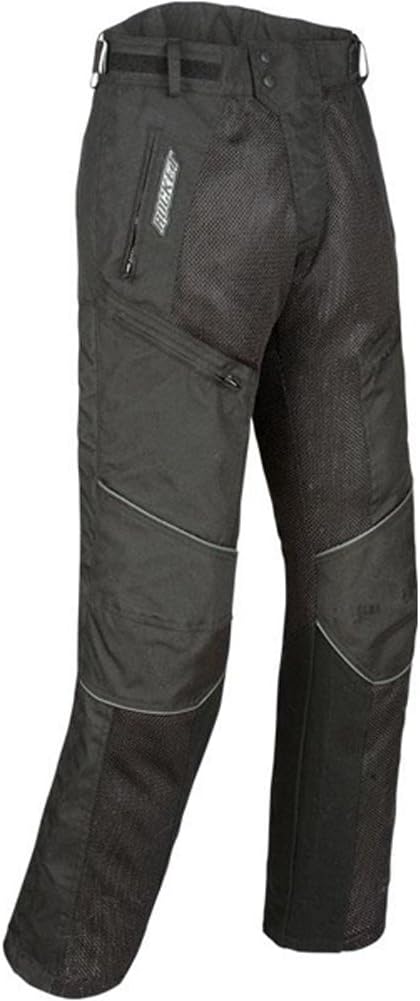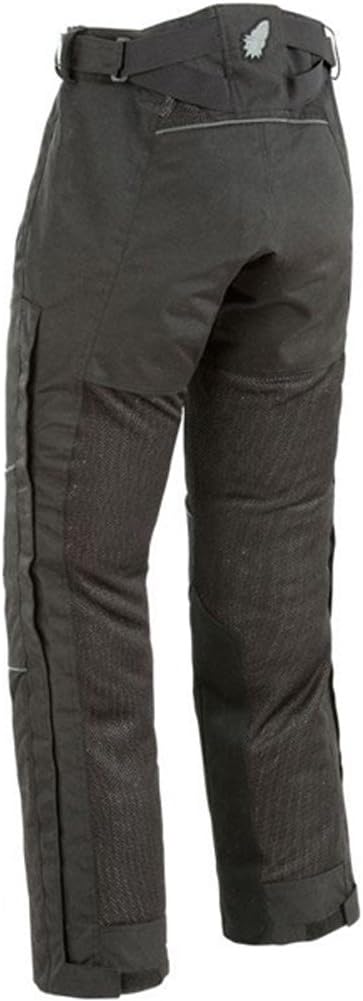
Joe Rocket Phoenix 3.0 Men's Mesh Sports Bike Motorcycle Pants - Black/Black / Medium
Category: AMAZON FASHION
Like a lot of good things in life, it all started with a motorcycle. An obsession with motorcycles and motorcycle gear morphed into the launch of Joe Rocket in 1994, manufacturing quality motorcycle jackets. Joe Rocket’s “Phoenix” nylon jacket sold a hundred thousand pieces because the perforated, fully armored jacket was the first to provide serious hot weather protection and keep the rider cool. Then after sponsoring 17-year-old Nicky Hayden, Joe Rocket became etched in motorcycle racing culture. Joe Rocket went on to expand its motorcycle gear to include helmets, pants, luggage, boots, and gloves - all designed ahead of the curve of protective motorcycle apparel.Stay protected & stay cool with the next generation Phoenix pant FreeAir poly/mesh shell FreeAir poly/mesh shell Height adjustable Grade “A” C.E. Rated knee protectors Height adjustable Grade “A” C.E. Rated knee protectors RockTex seat and knee reinforcements RockTex seat and knee reinforcements Full length side zippers Full length side zippers SureFit adjustable waistband eliminating any unwanted bunching SureFit adjustable waistband eliminating any unwanted bunching Removable high density hip padding Removable high density hip padding Two external pockets Two external pockets Melt resistant material on lower leg area Melt resistant material on lower leg area 8” zipper for jacket attachment 8” zipper for jacket attachment Reflective stripes Reflective stripes 2013 Model 2013 Model Sizing Note: Small - (Waist): 31 - 32 - (Inseam Short): N/A - (Inseam Regular): 34 Small - (Waist): 31 - 32 - (Inseam Short): N/A - (Inseam Regular): 34 Medium - (Waist): 32 - 33 - (Inseam Short): 32 - (Inseam Regular): 34 Medium - (Waist): 32 - 33 - (Inseam Short): 32 - (Inseam Regular): 34 Large - (Waist): 34 - 35 - (Inseam Short): 32 - (Inseam Regular): 34 Large - (Waist): 34 - 35 - (Inseam Short): 32 - (Inseam Regular): 34 X-Large - (Waist): 35 - 38 - (Inseam Short): 32 - (Inseam Regular): 34 X-Large - (Waist): 35 - 38 - (Inseam Short): 32 - (Inseam Regular): 34 2X-Large - (Waist): 38 - 41 - (Inseam Short): 32 - (Inseam Regular): 34 2X-Large - (Waist): 38 - 41 - (Inseam Short): 32 - (Inseam Regular): 34 3X-Large - (Waist): 41 - 44 - (Inseam Short): 32 - (Inseam Regular): 34 3X-Large - (Waist): 41 - 44 - (Inseam Short): 32 - (Inseam Regular): 34 4X-Large - (Waist): 45 - 48 - (Inseam Short): 32 - (Inseam Regular): 34 4X-Large - (Waist): 45 - 48 - (Inseam Short): 32 - (Inseam Regular): 34 5X-Large - (Waist): 49 - 52 - (Inseam Short): 32 - (Inseam Regular): 34 5X-Large - (Waist): 49 - 52 - (Inseam Short): 32 - (Inseam Regular): 34
Features: Color: Black/Black | Size: Medium | Joe Rocket Phoenix 3.0 Mesh Sports Bike Pants for Men | 2013 Model